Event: Nepal Earthquake
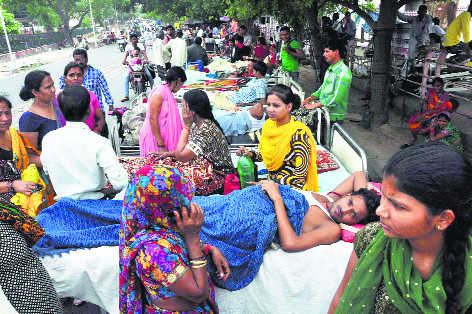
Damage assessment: damage